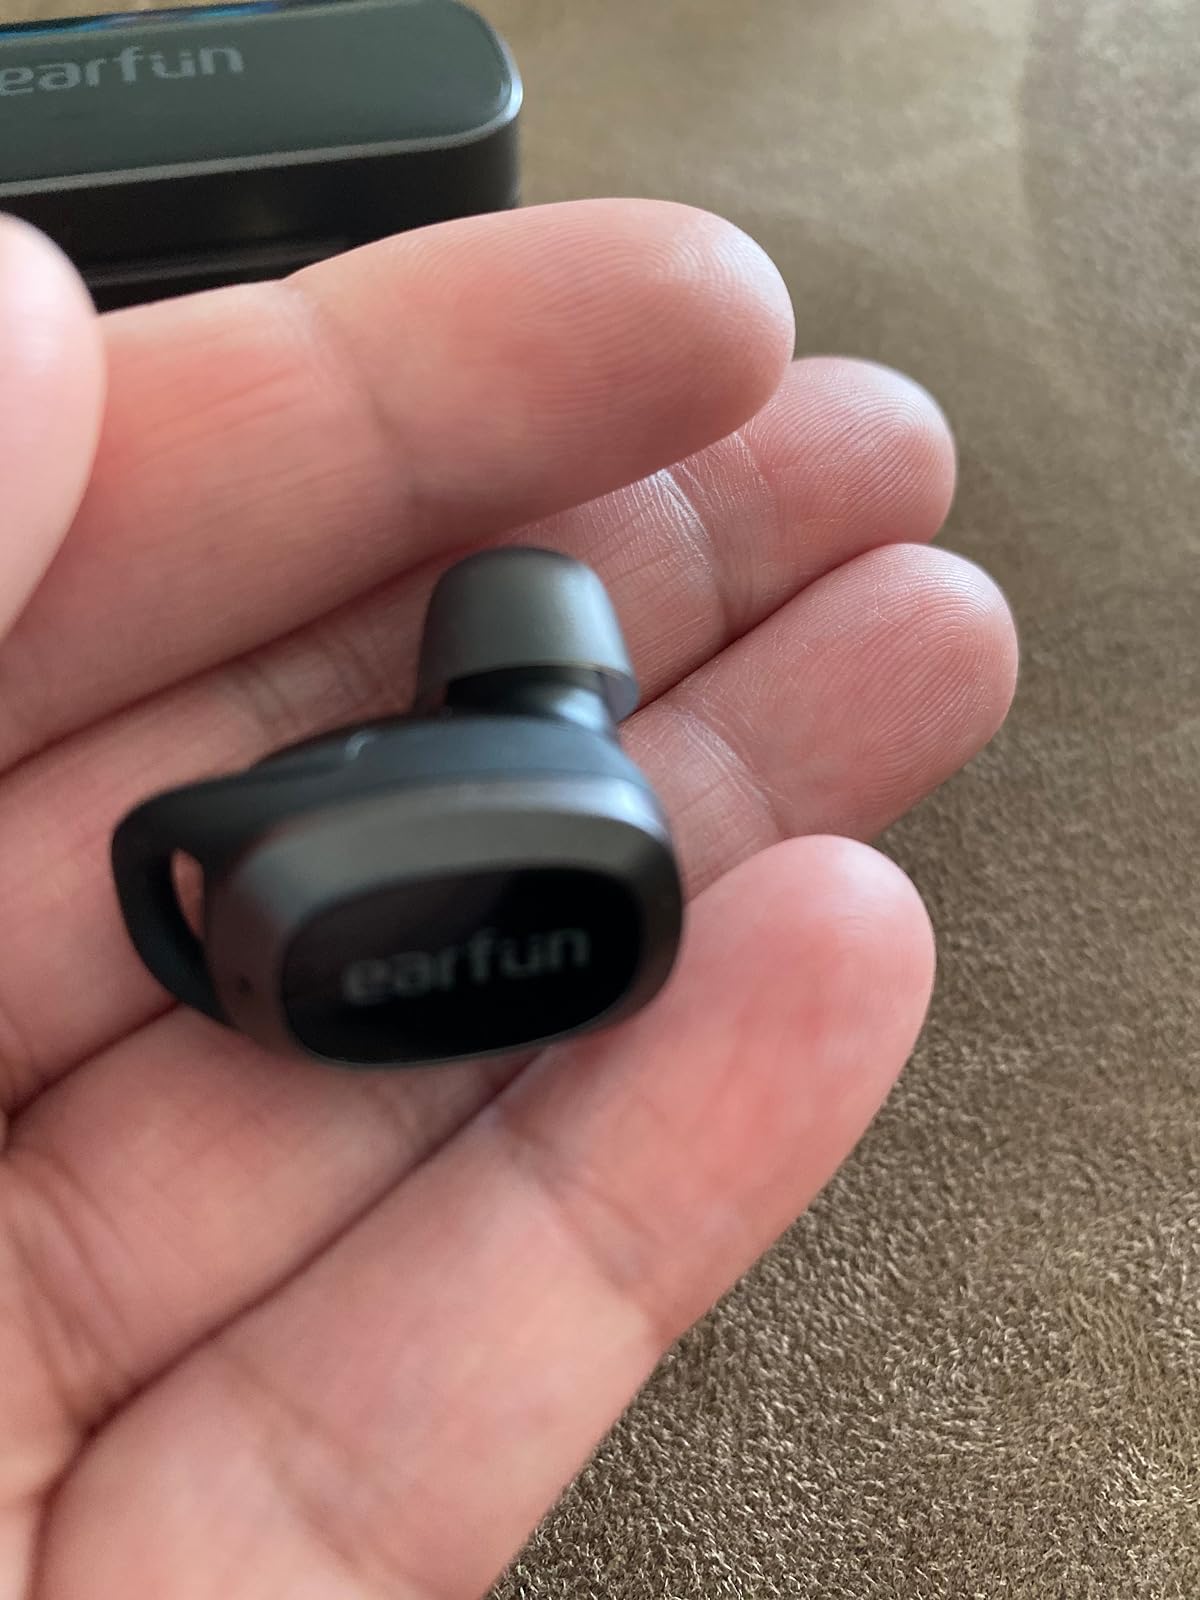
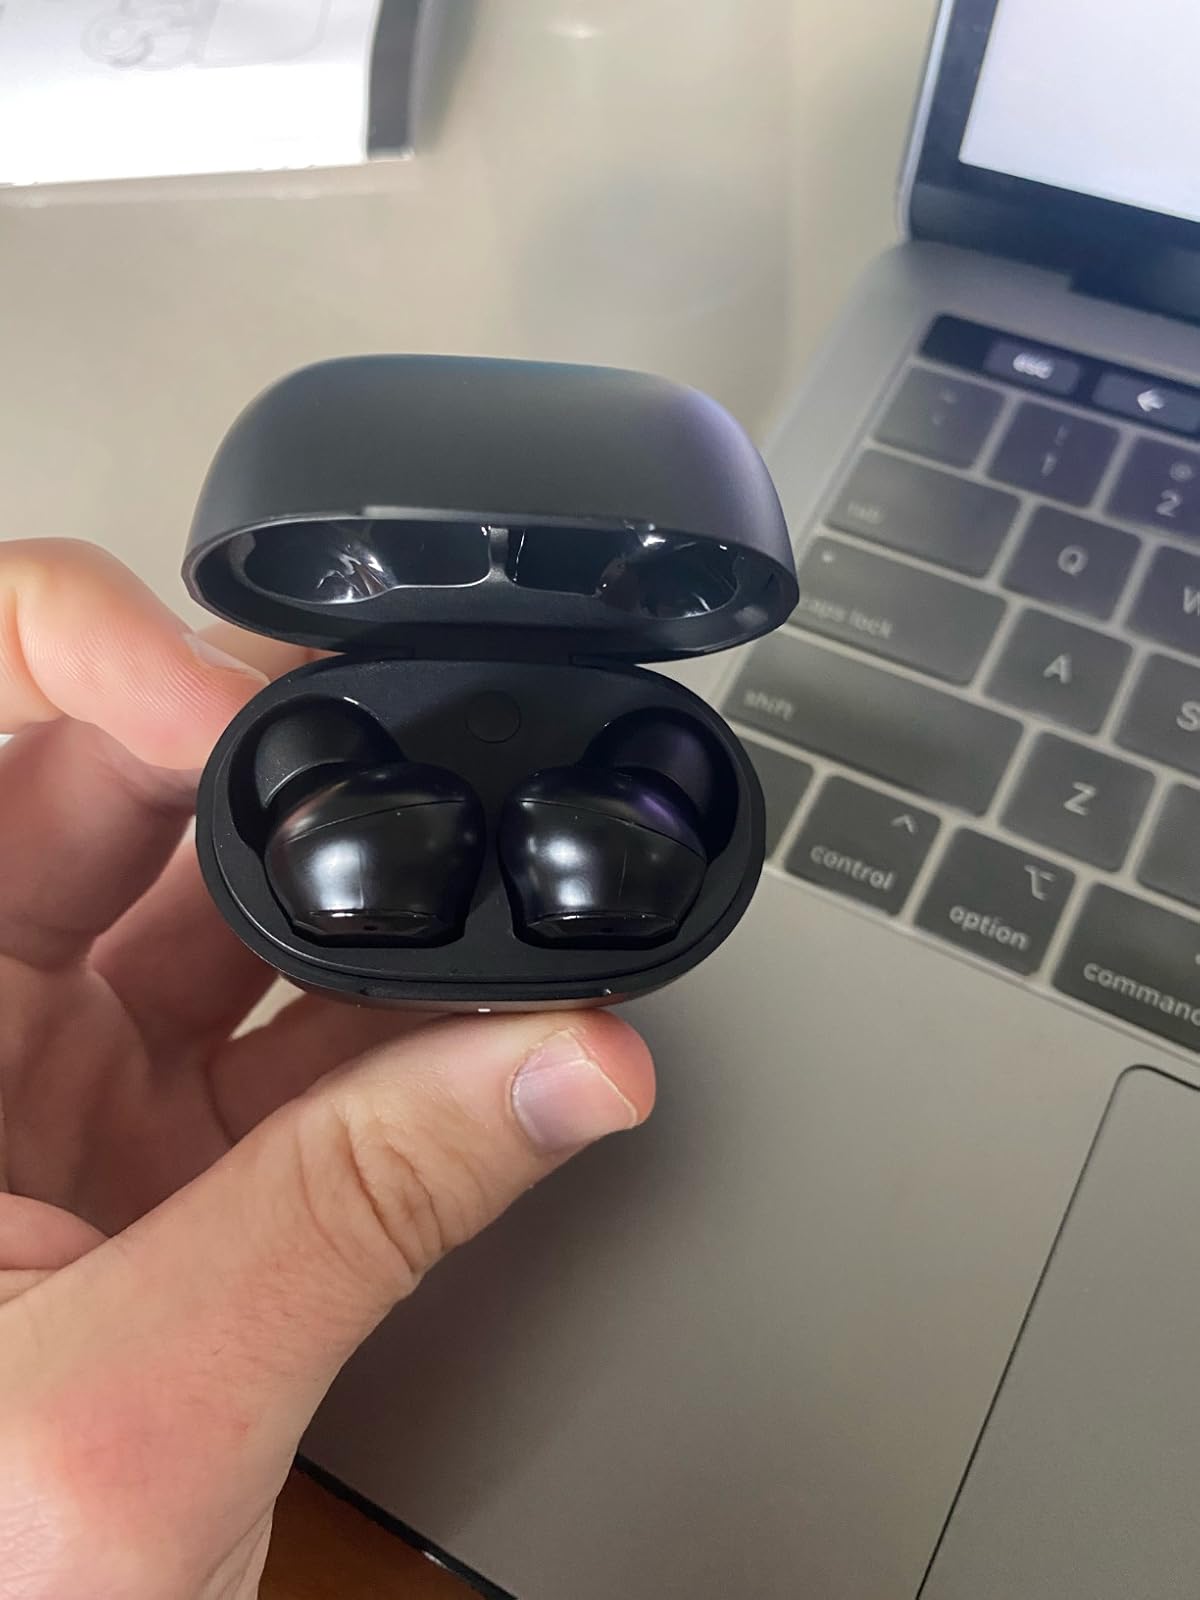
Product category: earbuds
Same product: no